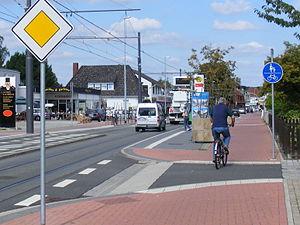
Lilienthal est une municipalité de l'arrondissement d'Osterholz en Basse-Saxe.